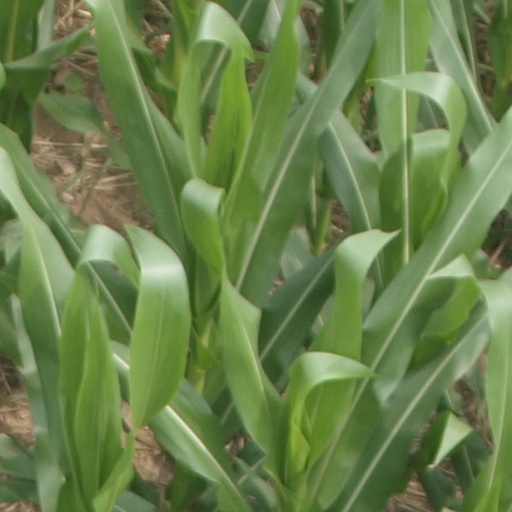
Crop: maize; corn